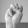
ASL letter: M